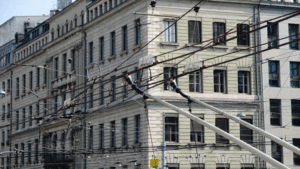
Ligne aérienne TPG
Dans un système d'électrification ferroviaire, le captage du courant permet l'alimentation des locomotives électriques ou des rames automotrices en général.